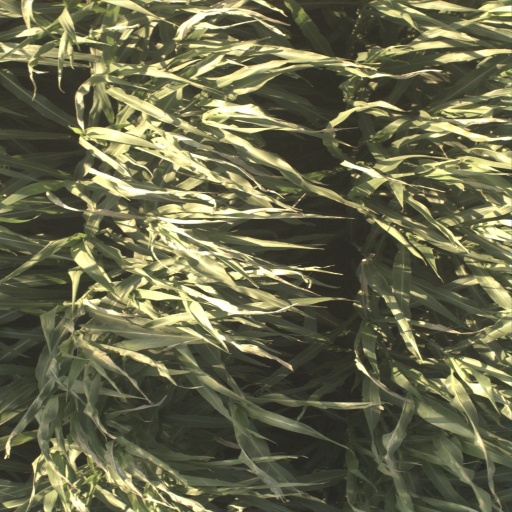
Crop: sorghum